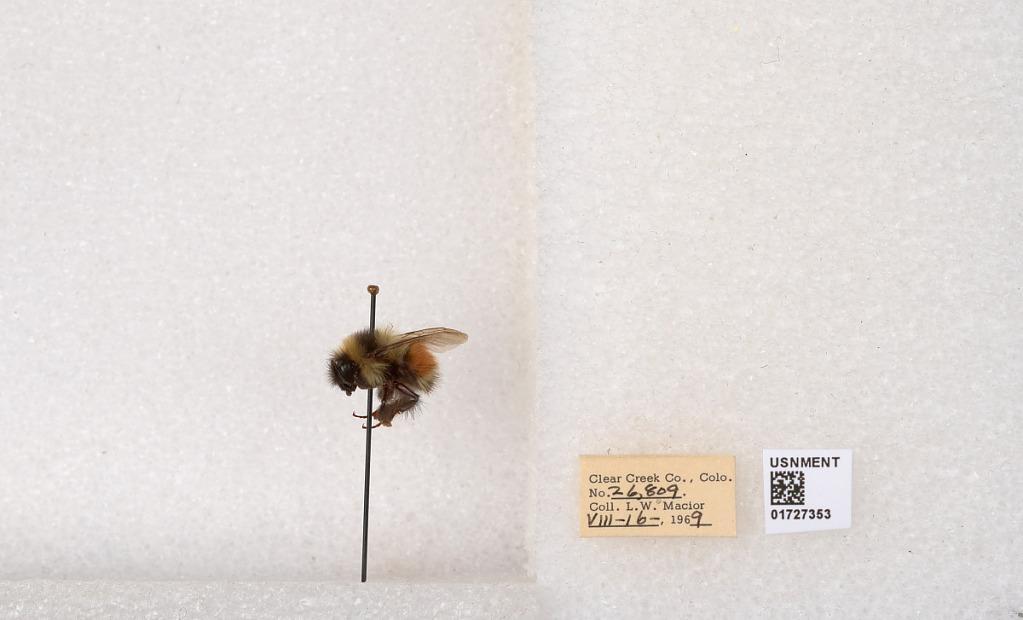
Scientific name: Bombus (Pyrobombus) sylvicola Kirby
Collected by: L. Macior
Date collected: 1969-8-16
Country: United States
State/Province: Colorado
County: Clear Creek
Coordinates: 39.7006, -105.694